Reformation in Zürich

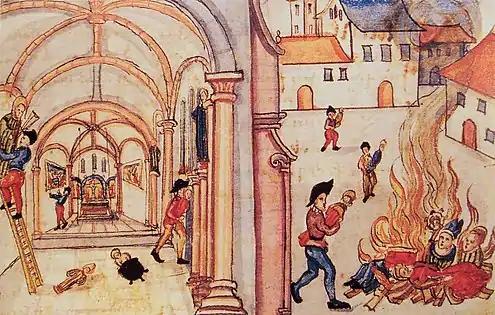
Iconoclasm in Zürich

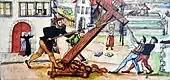
Stadelhofen, Bullinger chronicle of 1605

The Reformation in Zürich was promoted initially by Huldrych Zwingli, who gained the support of the magistrates of the city of Zürich and the princess abbess Katharina von Zimmern of the Fraumünster Abbey, and the population of the city of Zürich and agriculture-oriented population of the present Canton of Zürich in the early 1520s. It led to significant changes in civil life and state matters in Zürich and spread to several other cantons of the Old Swiss Confederacy, and thus initiated the Reformation in Switzerland.